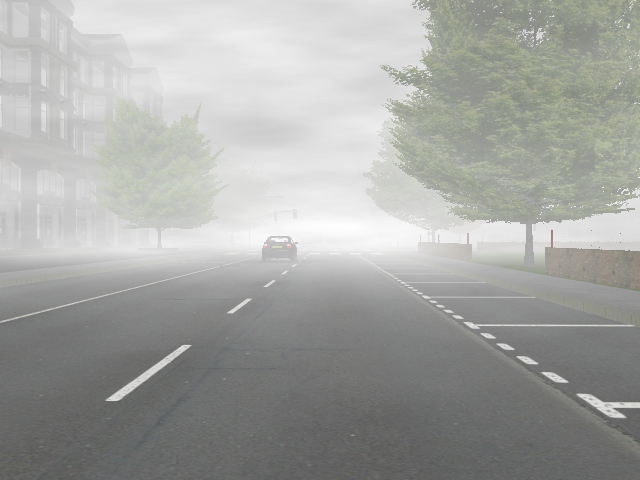
Weather: foggy or hazy